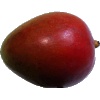
Label: red_mango